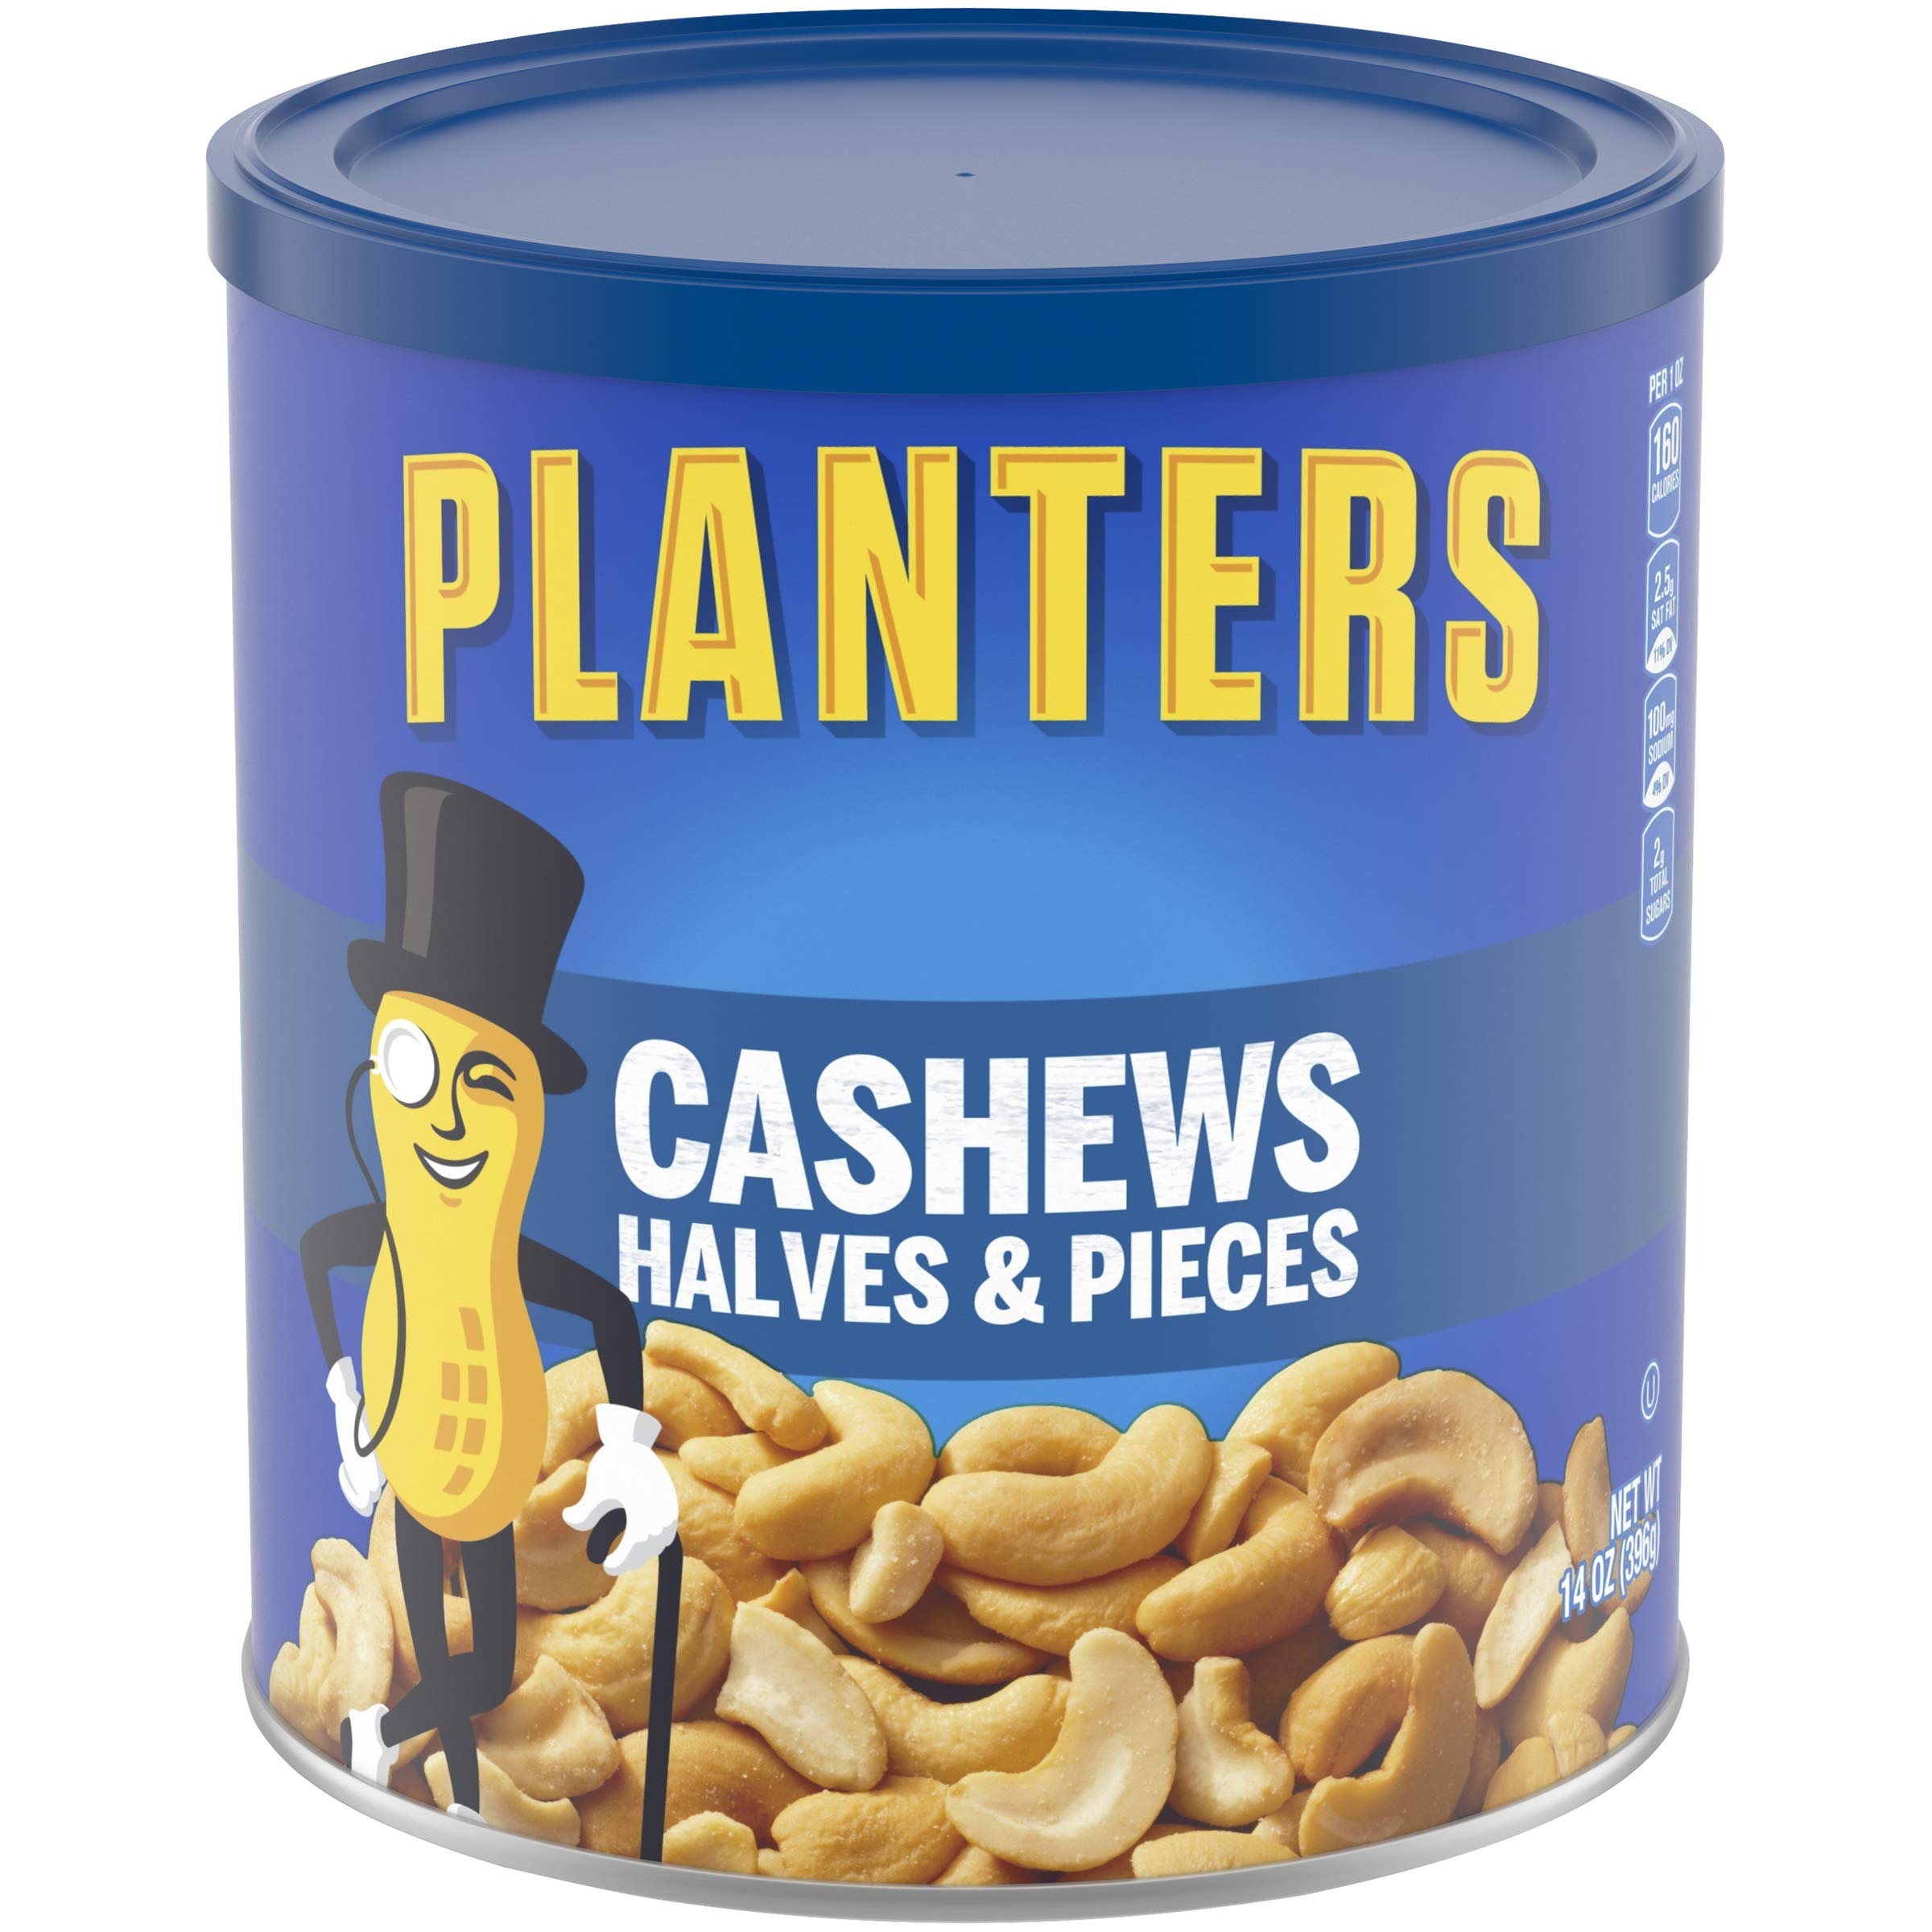
Item Name: Planters Salted Cashew Halves & Pieces (14 oz Canister)
Bullet Point 1: One 14 oz. canister of Planters Cashew Halves & Pieces
Bullet Point 2: Planters Cashew Halves & Pieces are sized for easy snacking and have satisfying taste and crunch
Bullet Point 3: Airtight container keeps the roasted cashews fresh
Bullet Point 4: Roasted in peanut oil for crunchy texture
Bullet Point 5: Cashews halves are seasoned with sea salt for delicious flavor
Value: 14.0
Unit: Ounce

Price: 11.435